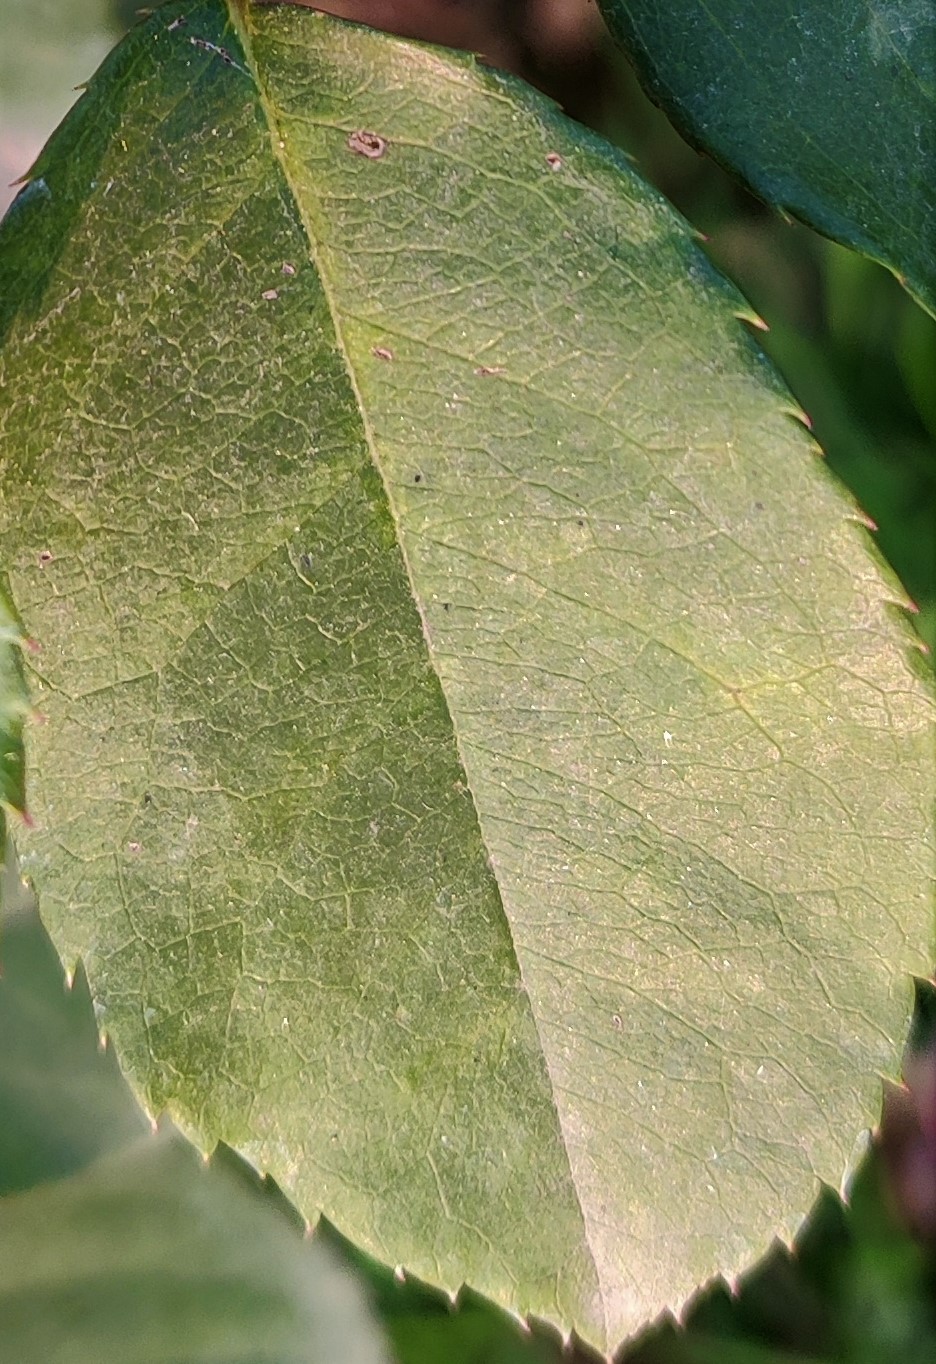
Label: Fresh Leaf